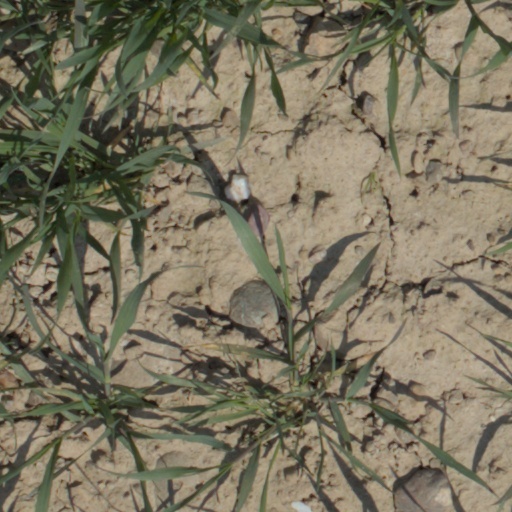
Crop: wheat